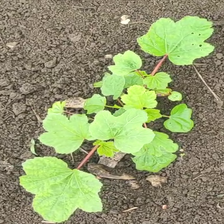
Weed species: Little_Mallow(Malva parviflora)